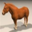
Label: horse